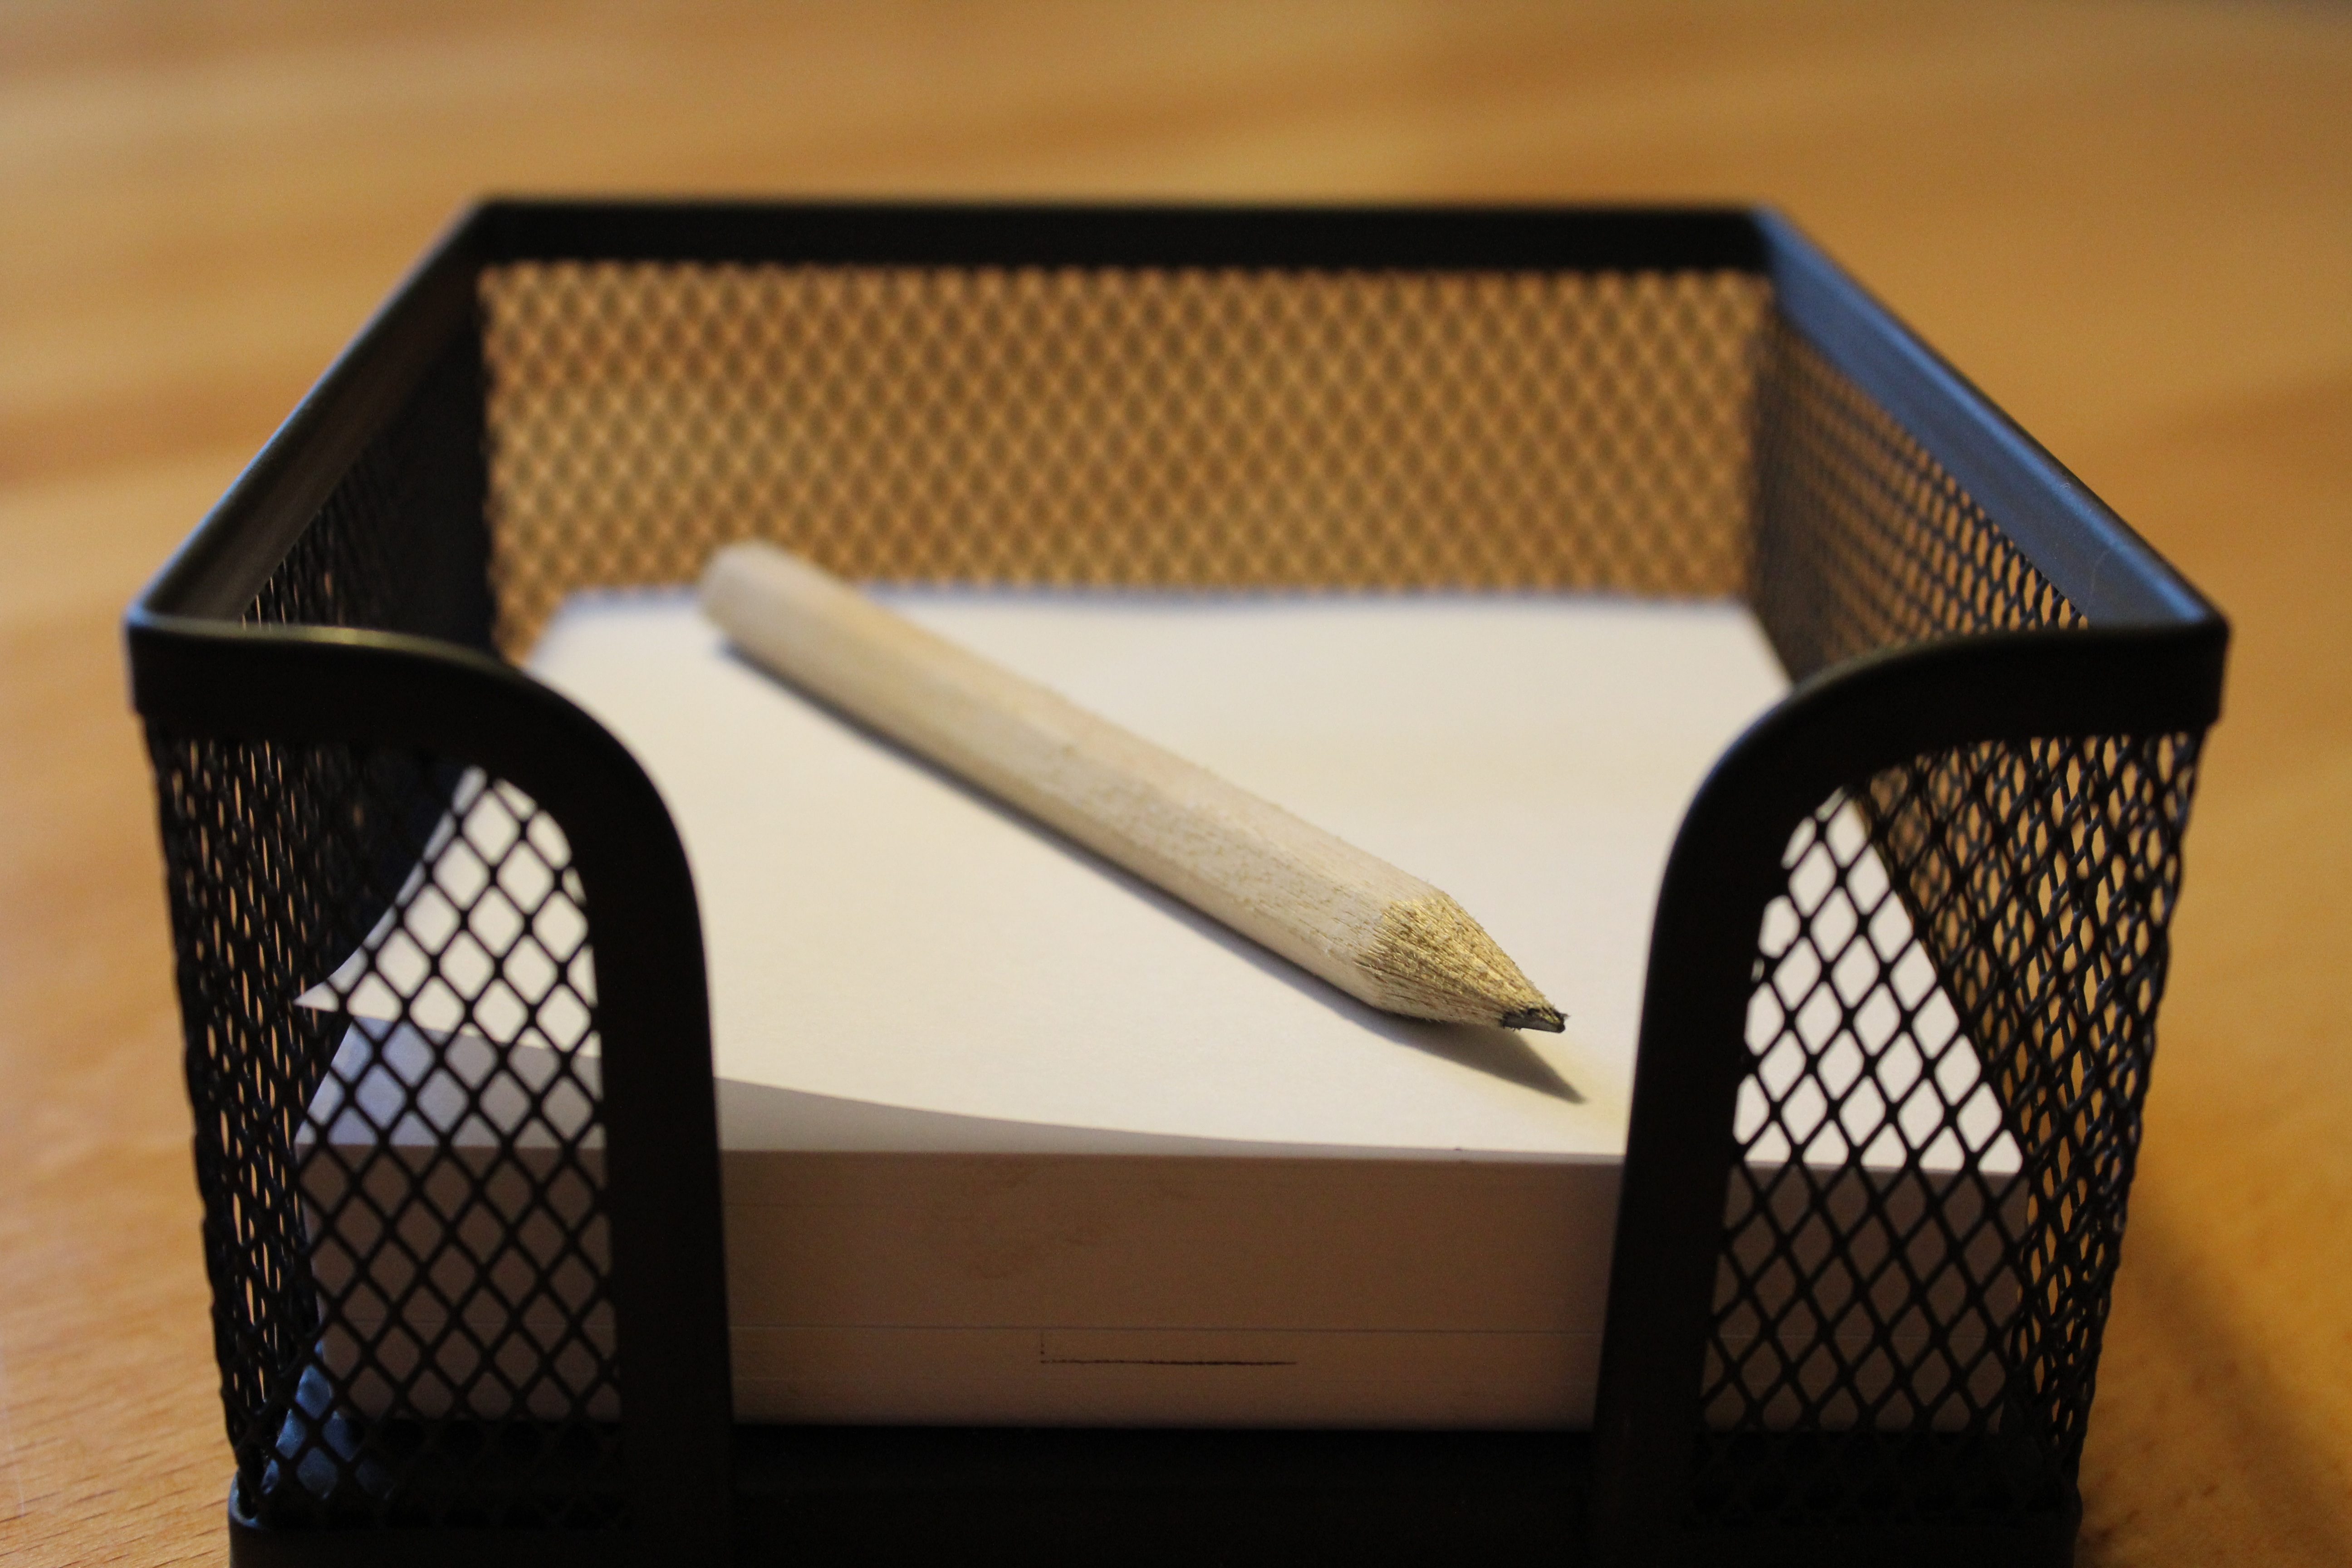
desk, table, pencil, wood, leaf, pen, notepad, office, shelf, furniture, paper, lighting, note, product, stationery, shape, list, notes, leave, office accessories, office supplies, zettelbox, memo, writing tool, communicate